Music history of the United States in the 1970s

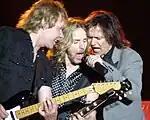
Styx

The American brand of prog rock varied from the eclectic and innovative Frank Zappa, Captain Beefheart and Pavlov's Dog to more pop arena rock bands like Boston, Kansas, Journey, Toto and Styx. These, beside British bands Jethro Tull, Supertramp and Electric Light Orchestra, all demonstrated a prog rock influence and while ranking among the most commercially successful acts of the 1970s, issuing in the era of "pomp" or "arena rock", which would last until the costs of complex shows (often with theatrical staging and special effects), would be replaced by more economical rock festivals as major live venues in the 1990s.